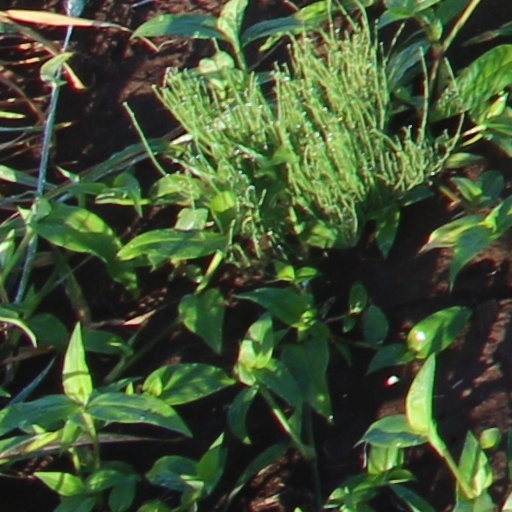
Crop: wheat